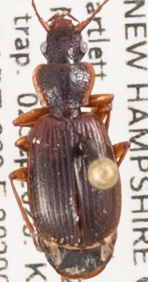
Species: Cymindis cribricollis
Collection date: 2020-09-02
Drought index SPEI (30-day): -0.976
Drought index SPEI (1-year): -0.156
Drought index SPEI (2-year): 0.558